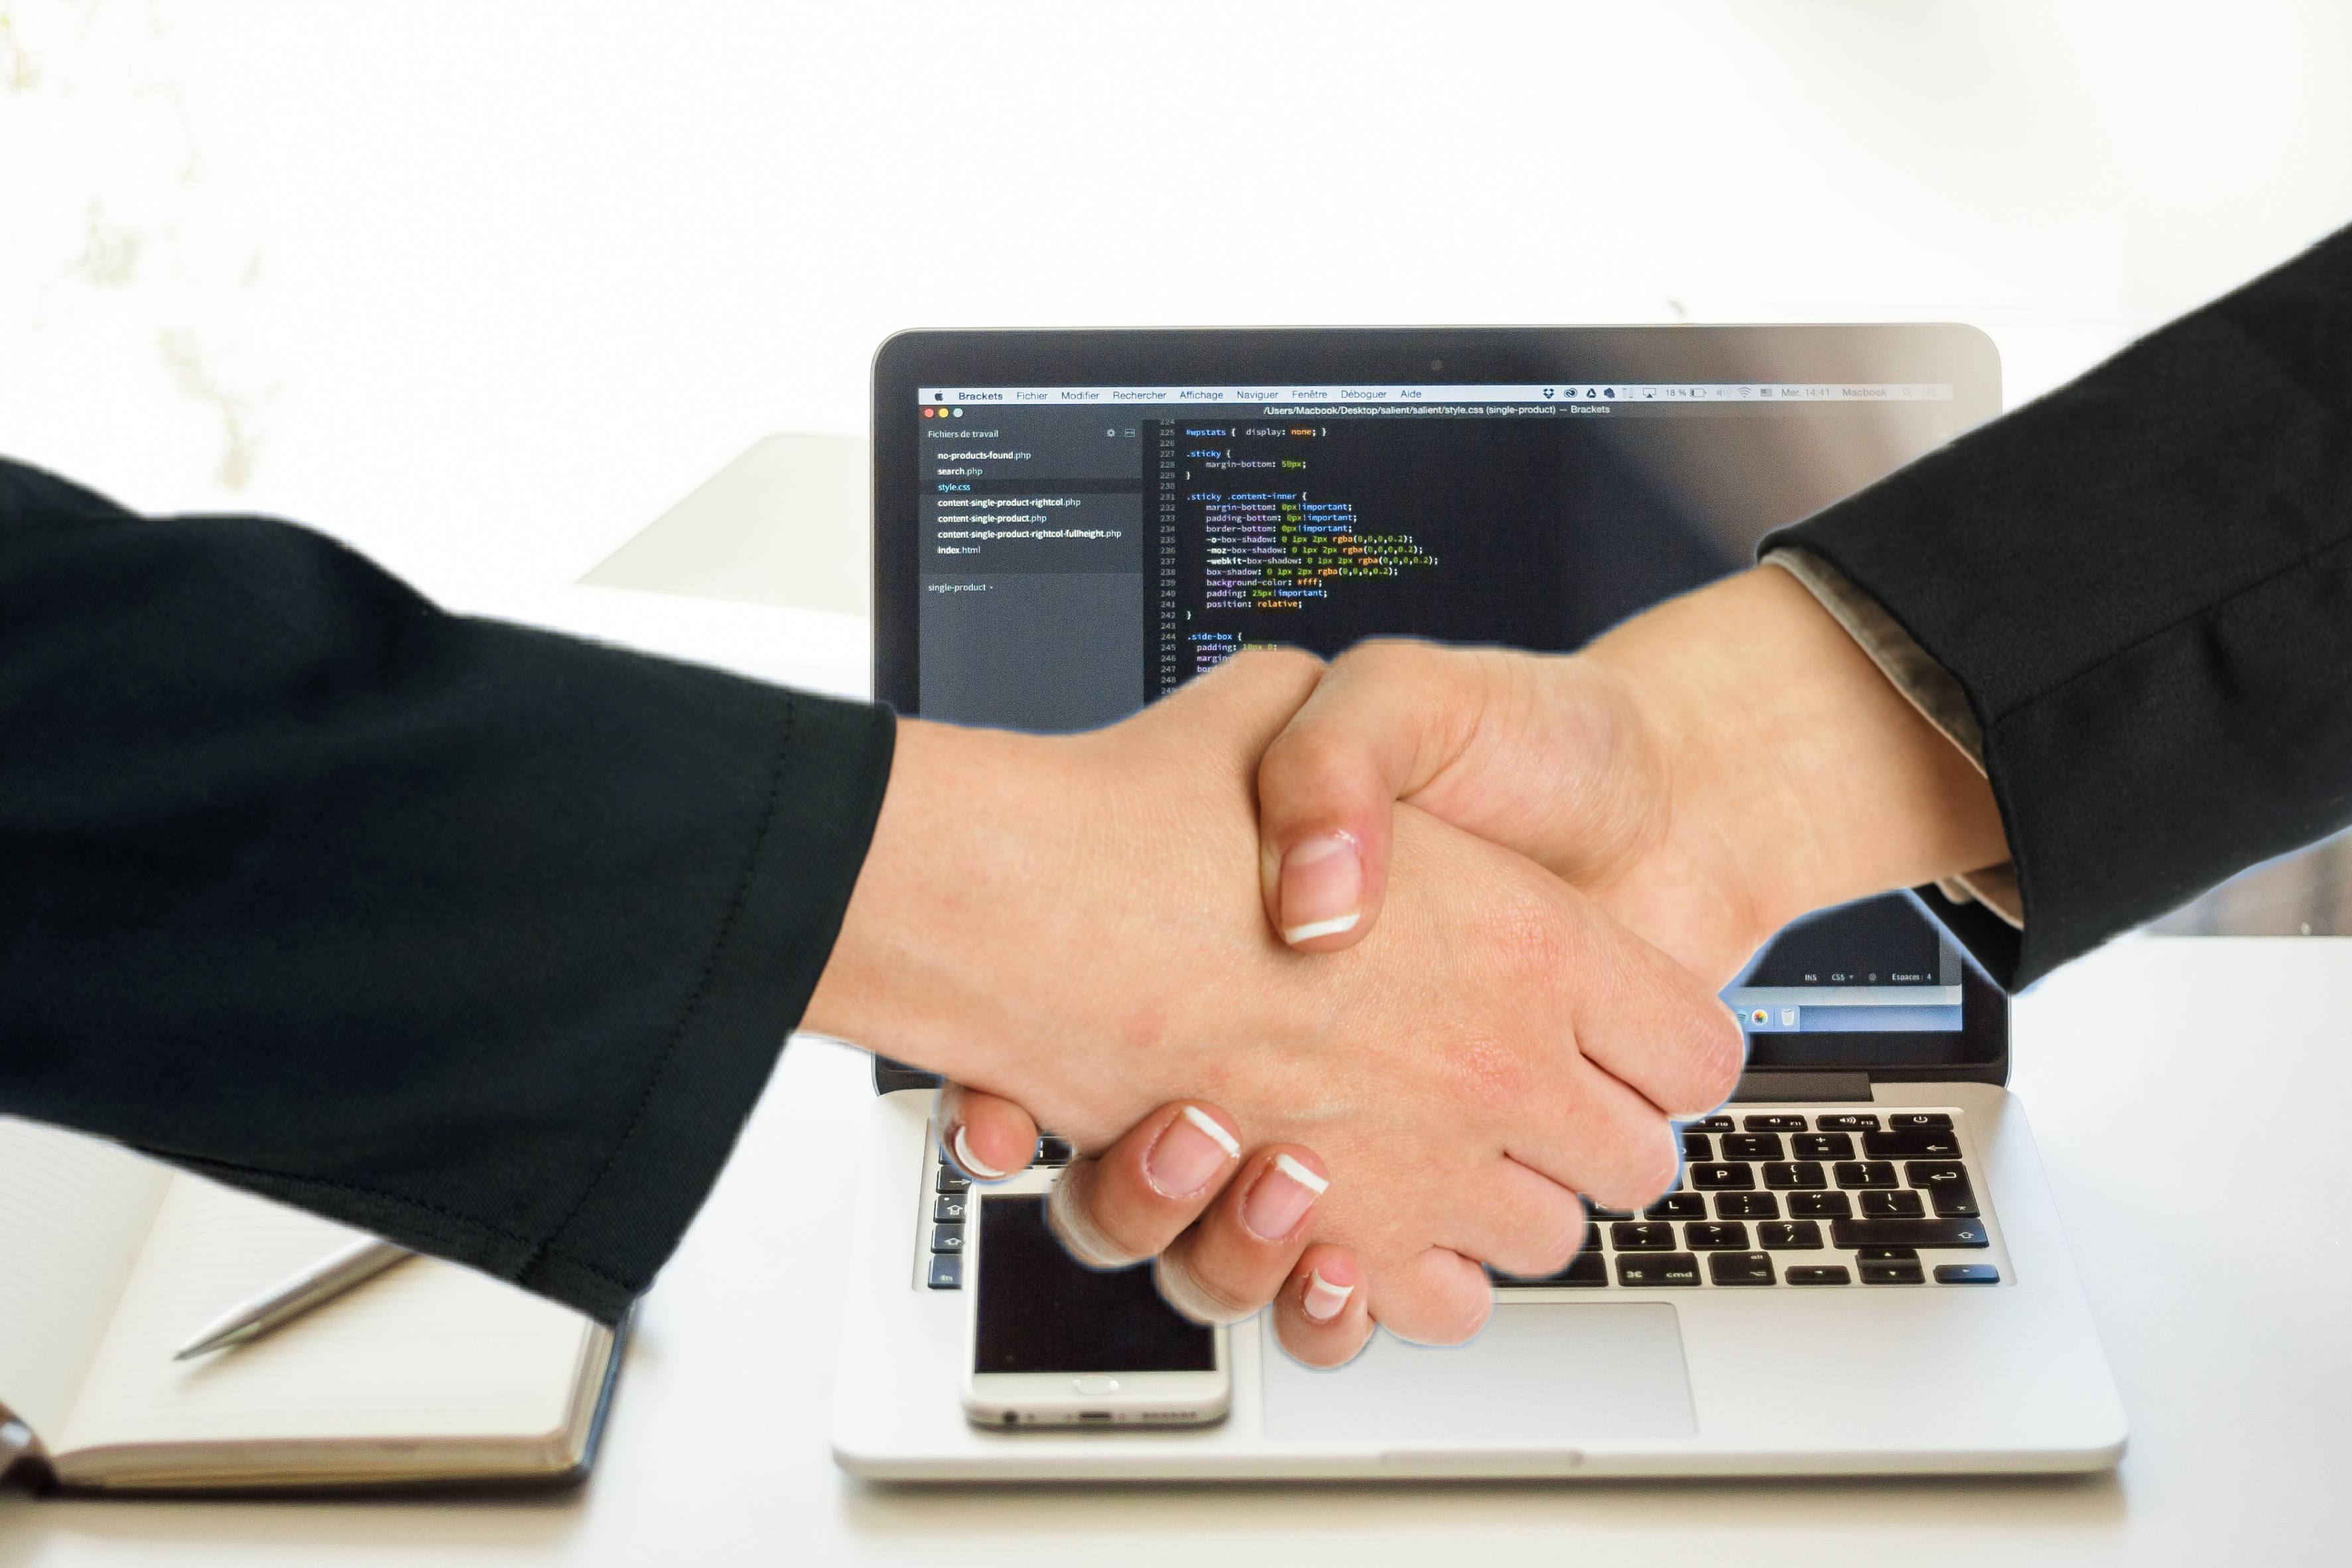
handshake, agreement, laptop, hands, corporate, trust, cooperation, business, office, technology, meeting, assistance, deal, shaking, partnership, teamwork, computer, communication, team, investment, contract, help, working, bridge, hand, netbook, space bar, office equipment, gadget, gesture, finger, automotive design, office supplies, thumb, input device, Office instrument, nail, wrist, communication device, font, white collar worker, display device, mobile device, engineering, typing, job, output device, multimedia, fashion accessory, portable communications device, employment, brand, recipe, document, software engineering, paper, businessperson, learning, formal wear, writing